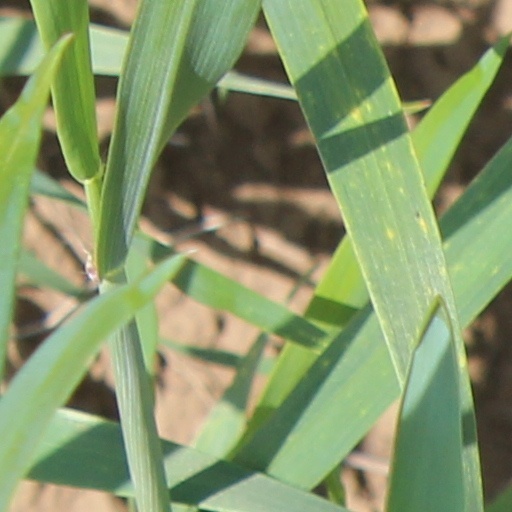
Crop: wheat